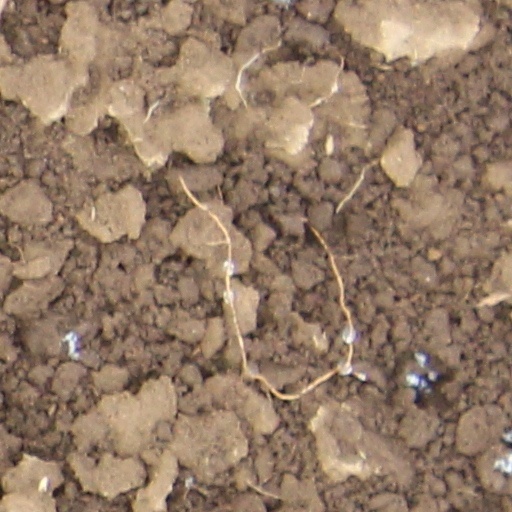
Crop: wheat